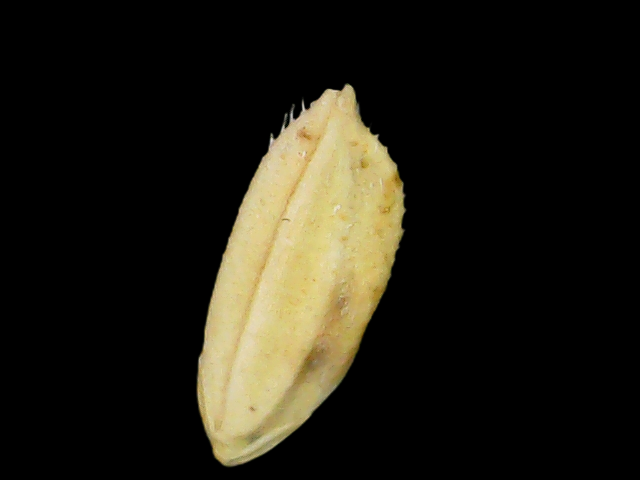
Rice variety: Bd33